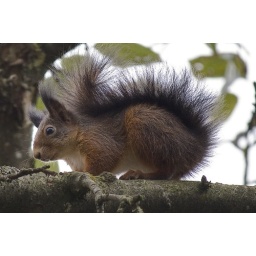
Squirrel in an apple tree